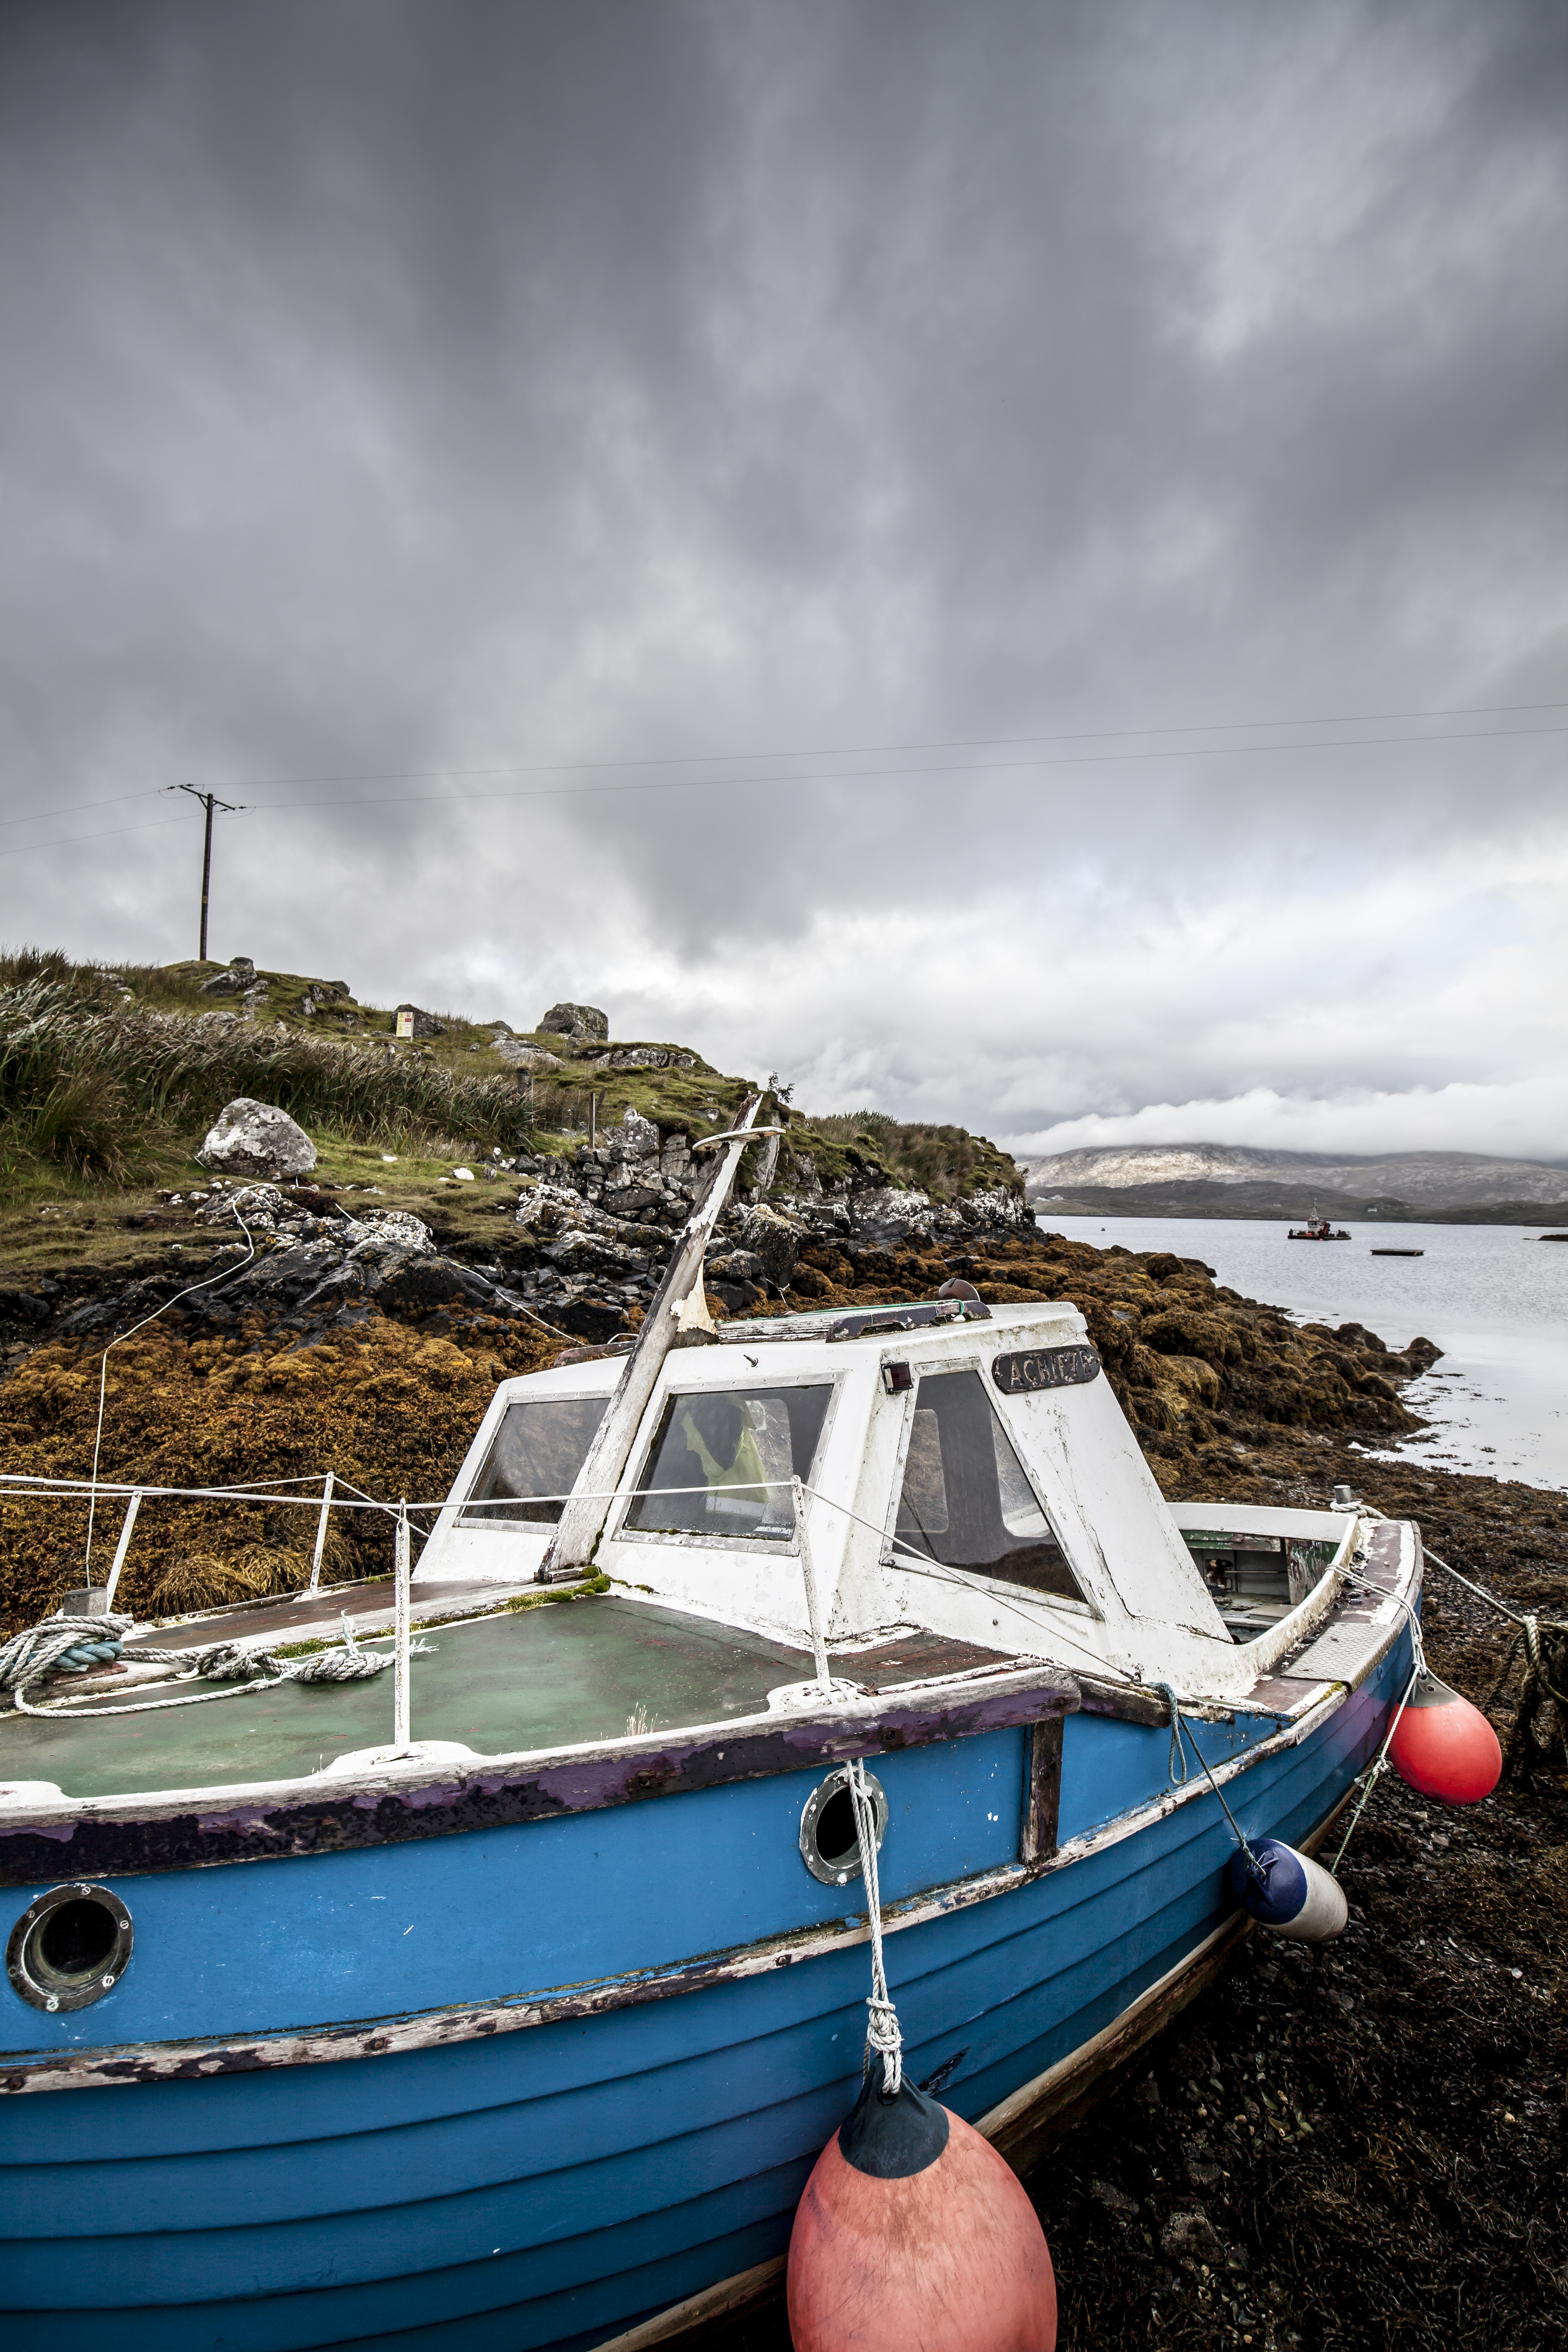
sea, coast, water, ocean, boat, vehicle, fishing, boating, watercraft, harris, fishing vessel, hebrides, watercraft rowing